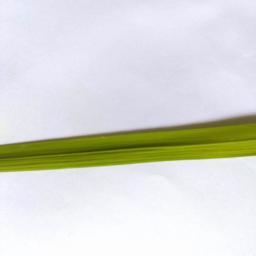
Label: Rice___Healthy